Roccy FM

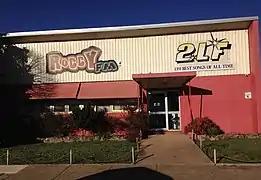
ROCCY FM and 2LF radio stations

Roccy FM (ACMA callsign: 2LFF) is an Australian radio station that transmits on 93.9 MHz FM from Young, New South Wales, Australia and serves the towns in the South West Slopes region such as Cowra and Cootamundra.